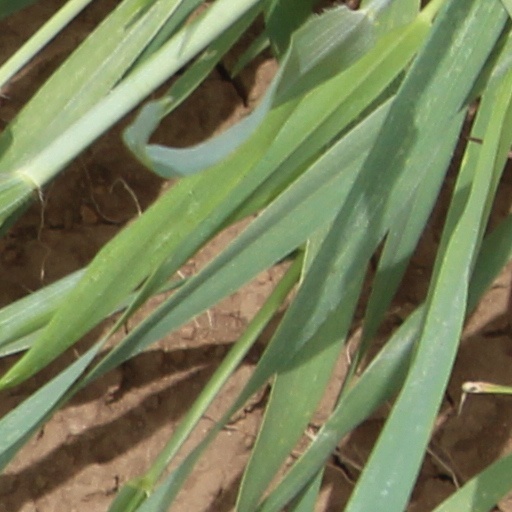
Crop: wheat